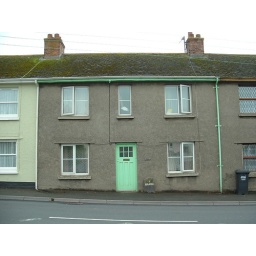
Low down by the green door a milestone in Bickington on the B3233